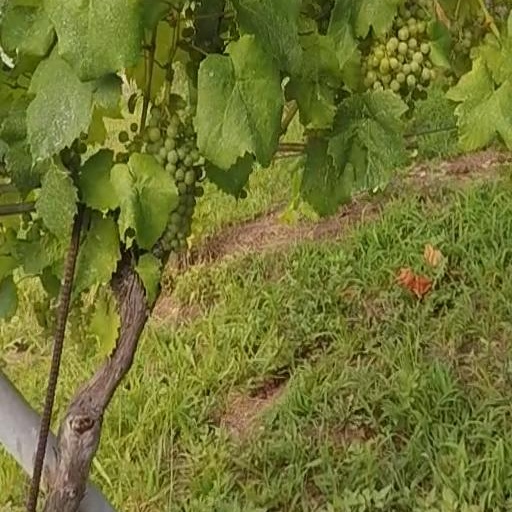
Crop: grape